Pyrococcus C/D box small nucleolar RNA

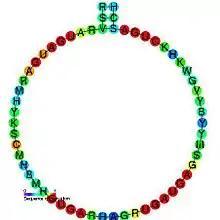
Predicted secondary structure and sequence conservation of snoPyro_CD

In molecular biology, "Pyrococcus" C/D box small nucleolar RNA are non-coding RNA (ncRNA) molecules identified in the archaeal genus "Pyrococcus" which function in the modification of ribosomal RNA (rRNA) and transfer RNA (tRNA). This type of modifying RNA is usually located in the nucleolus of the eukaryotic cell, which is a major site of ribosomal RNA and snRNA biogenesis, but there is no corresponding visible structure in archaeal cells. This group of ncRNAs are known as small nucleolar RNAs (snoRNA) and also often referred to as a guide RNAs because they direct associated protein enzymes to add a modification to specific nucleotides in target RNAs. C/D box RNAs guide the addition of a methyl group (-CH) to the 2'-O position in the RNA backbone.